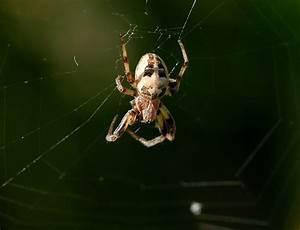
spider